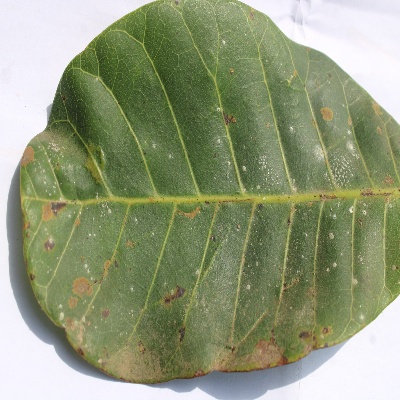
Crop: Cashew
Condition: red rust